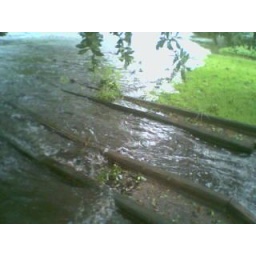
Our front walkway in the wake of a large truck coming down the road